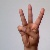
The image shows a hand gesture representing the letter 'W' in Indian Sign Language.